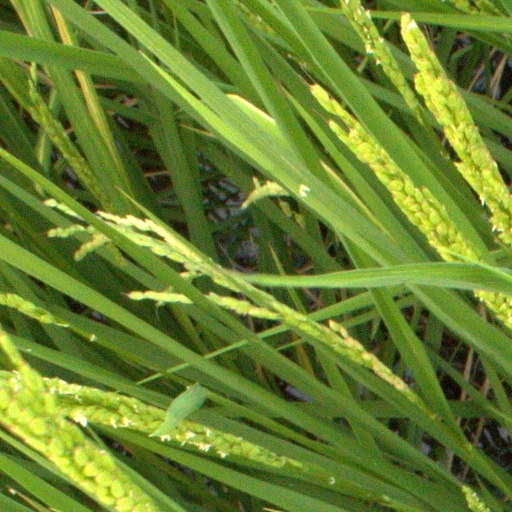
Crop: rice